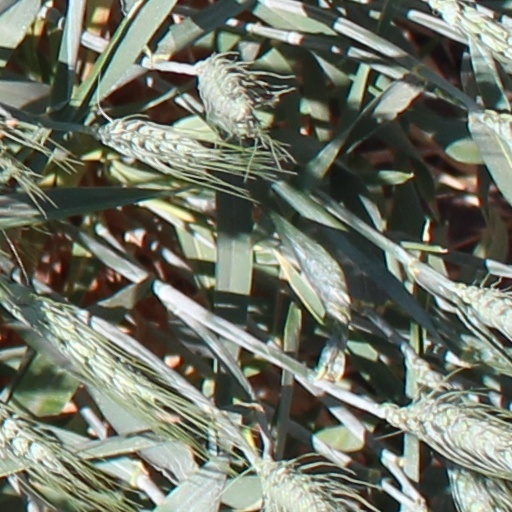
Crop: wheat